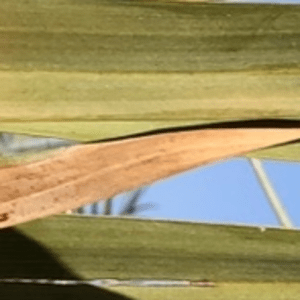
Label: Magnesium Deficiency